The Mysterious Murasame Castle

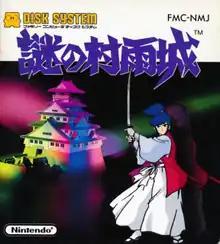
Japanese box art

is a 1986 action-adventure game developed by Nintendo and Human Entertainment and published by Nintendo. It was originally only released for the Family Computer Disk System in Japan as the second original game for the platform. "The Mysterious Murasame Castle" was later released worldwide on the Virtual Console in 2014 and for the Nintendo Classics service in 2023.